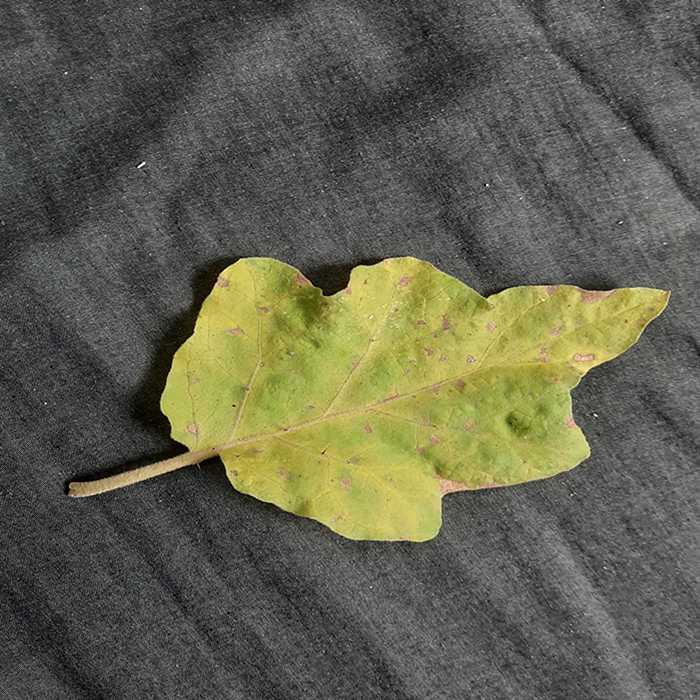
Plant: Eggplant
Label: Eggplant verticillium wilt